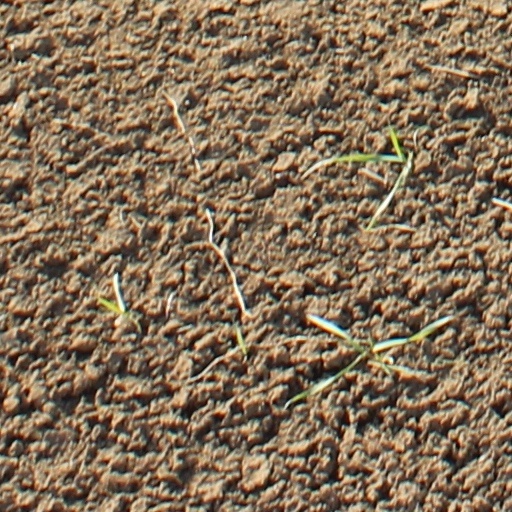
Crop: wheat